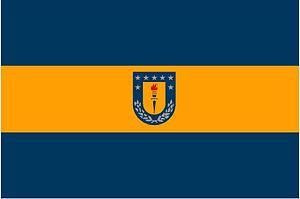
L'Université de Concepción, est l'un des trois principaux établissements d'enseignement supérieur du Chili. Parallèlement, l'institution est le plus importante campus située à Concepción. Son prestige est national et international, en tant que l'une des meilleures institutions d'Amérique du Sud.